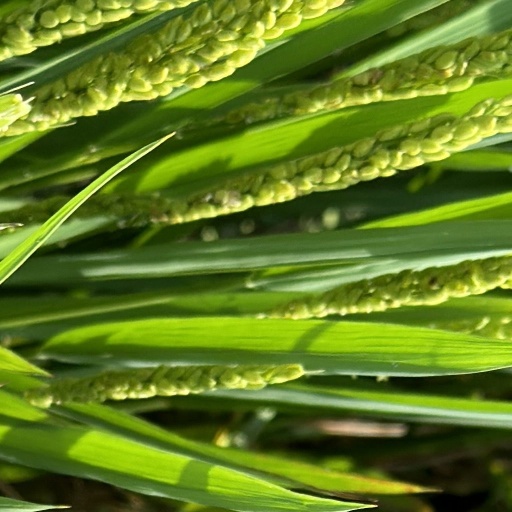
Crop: rice